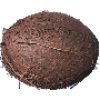
Label: Cocos 1